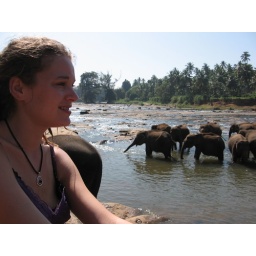
Lucy in the river with her elephants at the orphanage